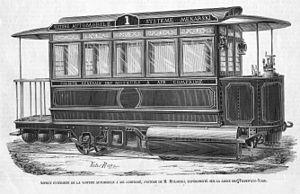
Extrait du journal l'Illustration, n°1708, page 332 du 20 novembre 1875Gravure signé Victor Rose
Louis Mékarski est un ingénieur français, d'origine polonaise, et inventeur du tramway à air comprimé qui porte son nom.
L’ancien tramway de Nantes est le premier réseau de tramway de la ville de Nantes. Il a existé entre 1879, date de mise en service de la première ligne, et 1958, date de fermeture définitive du réseau. Nantes a été la première ville de France à se doter d'un système de tramway à propulsion mécanique, les autres réseaux étant constitués de tramways tirés par des chevaux. Les premiers trams nantais fonctionnent à l'air comprimé, et le réseau est progressivement électrifié à partir de 1913.